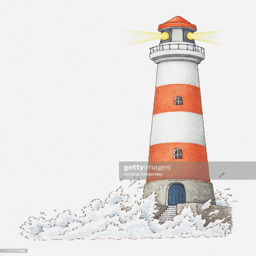
illustration of waves splashing against a lighthouse : stock illustration